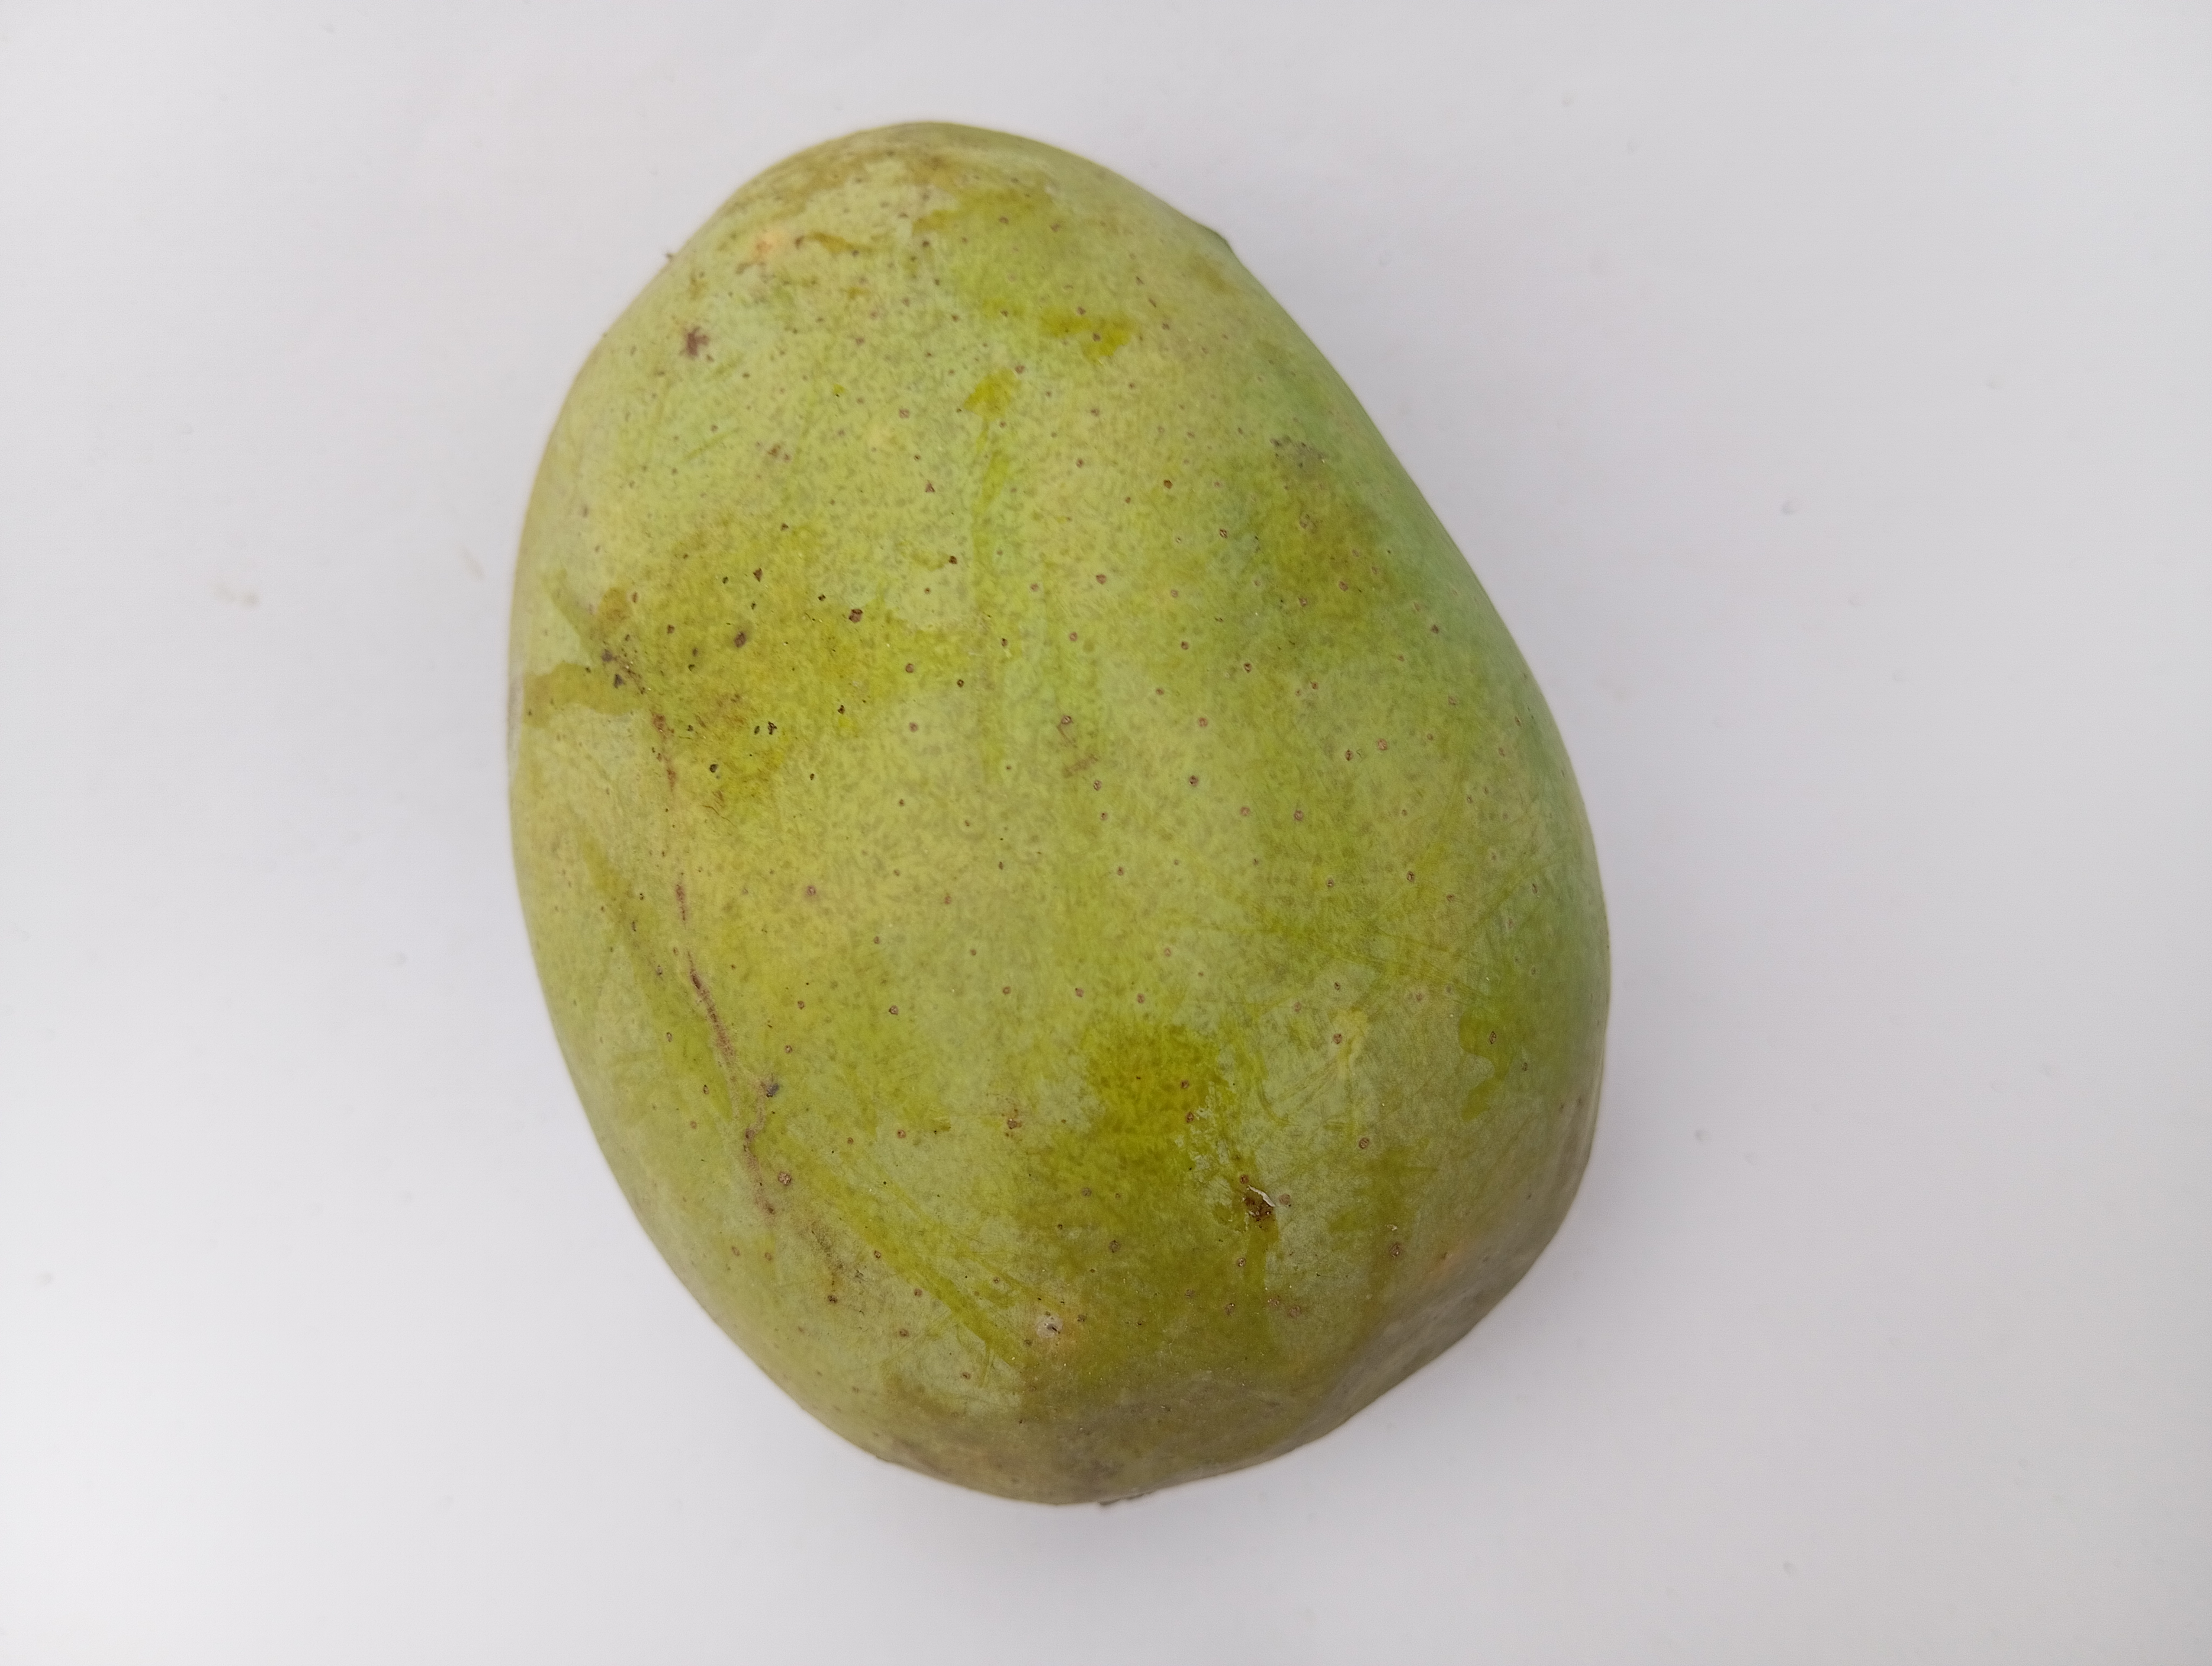
Mango variety: Langra